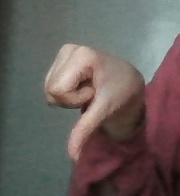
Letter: waw